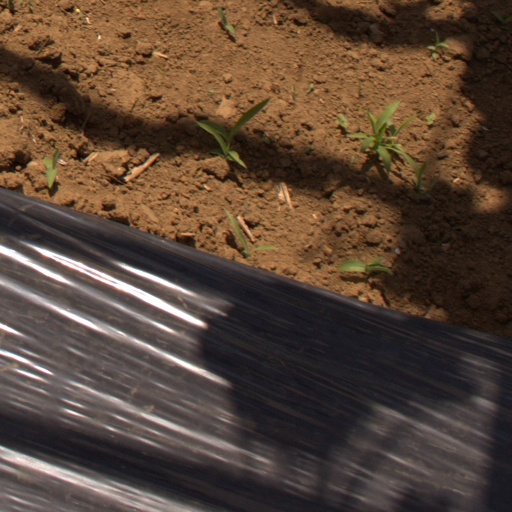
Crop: Jerusalem artichoke